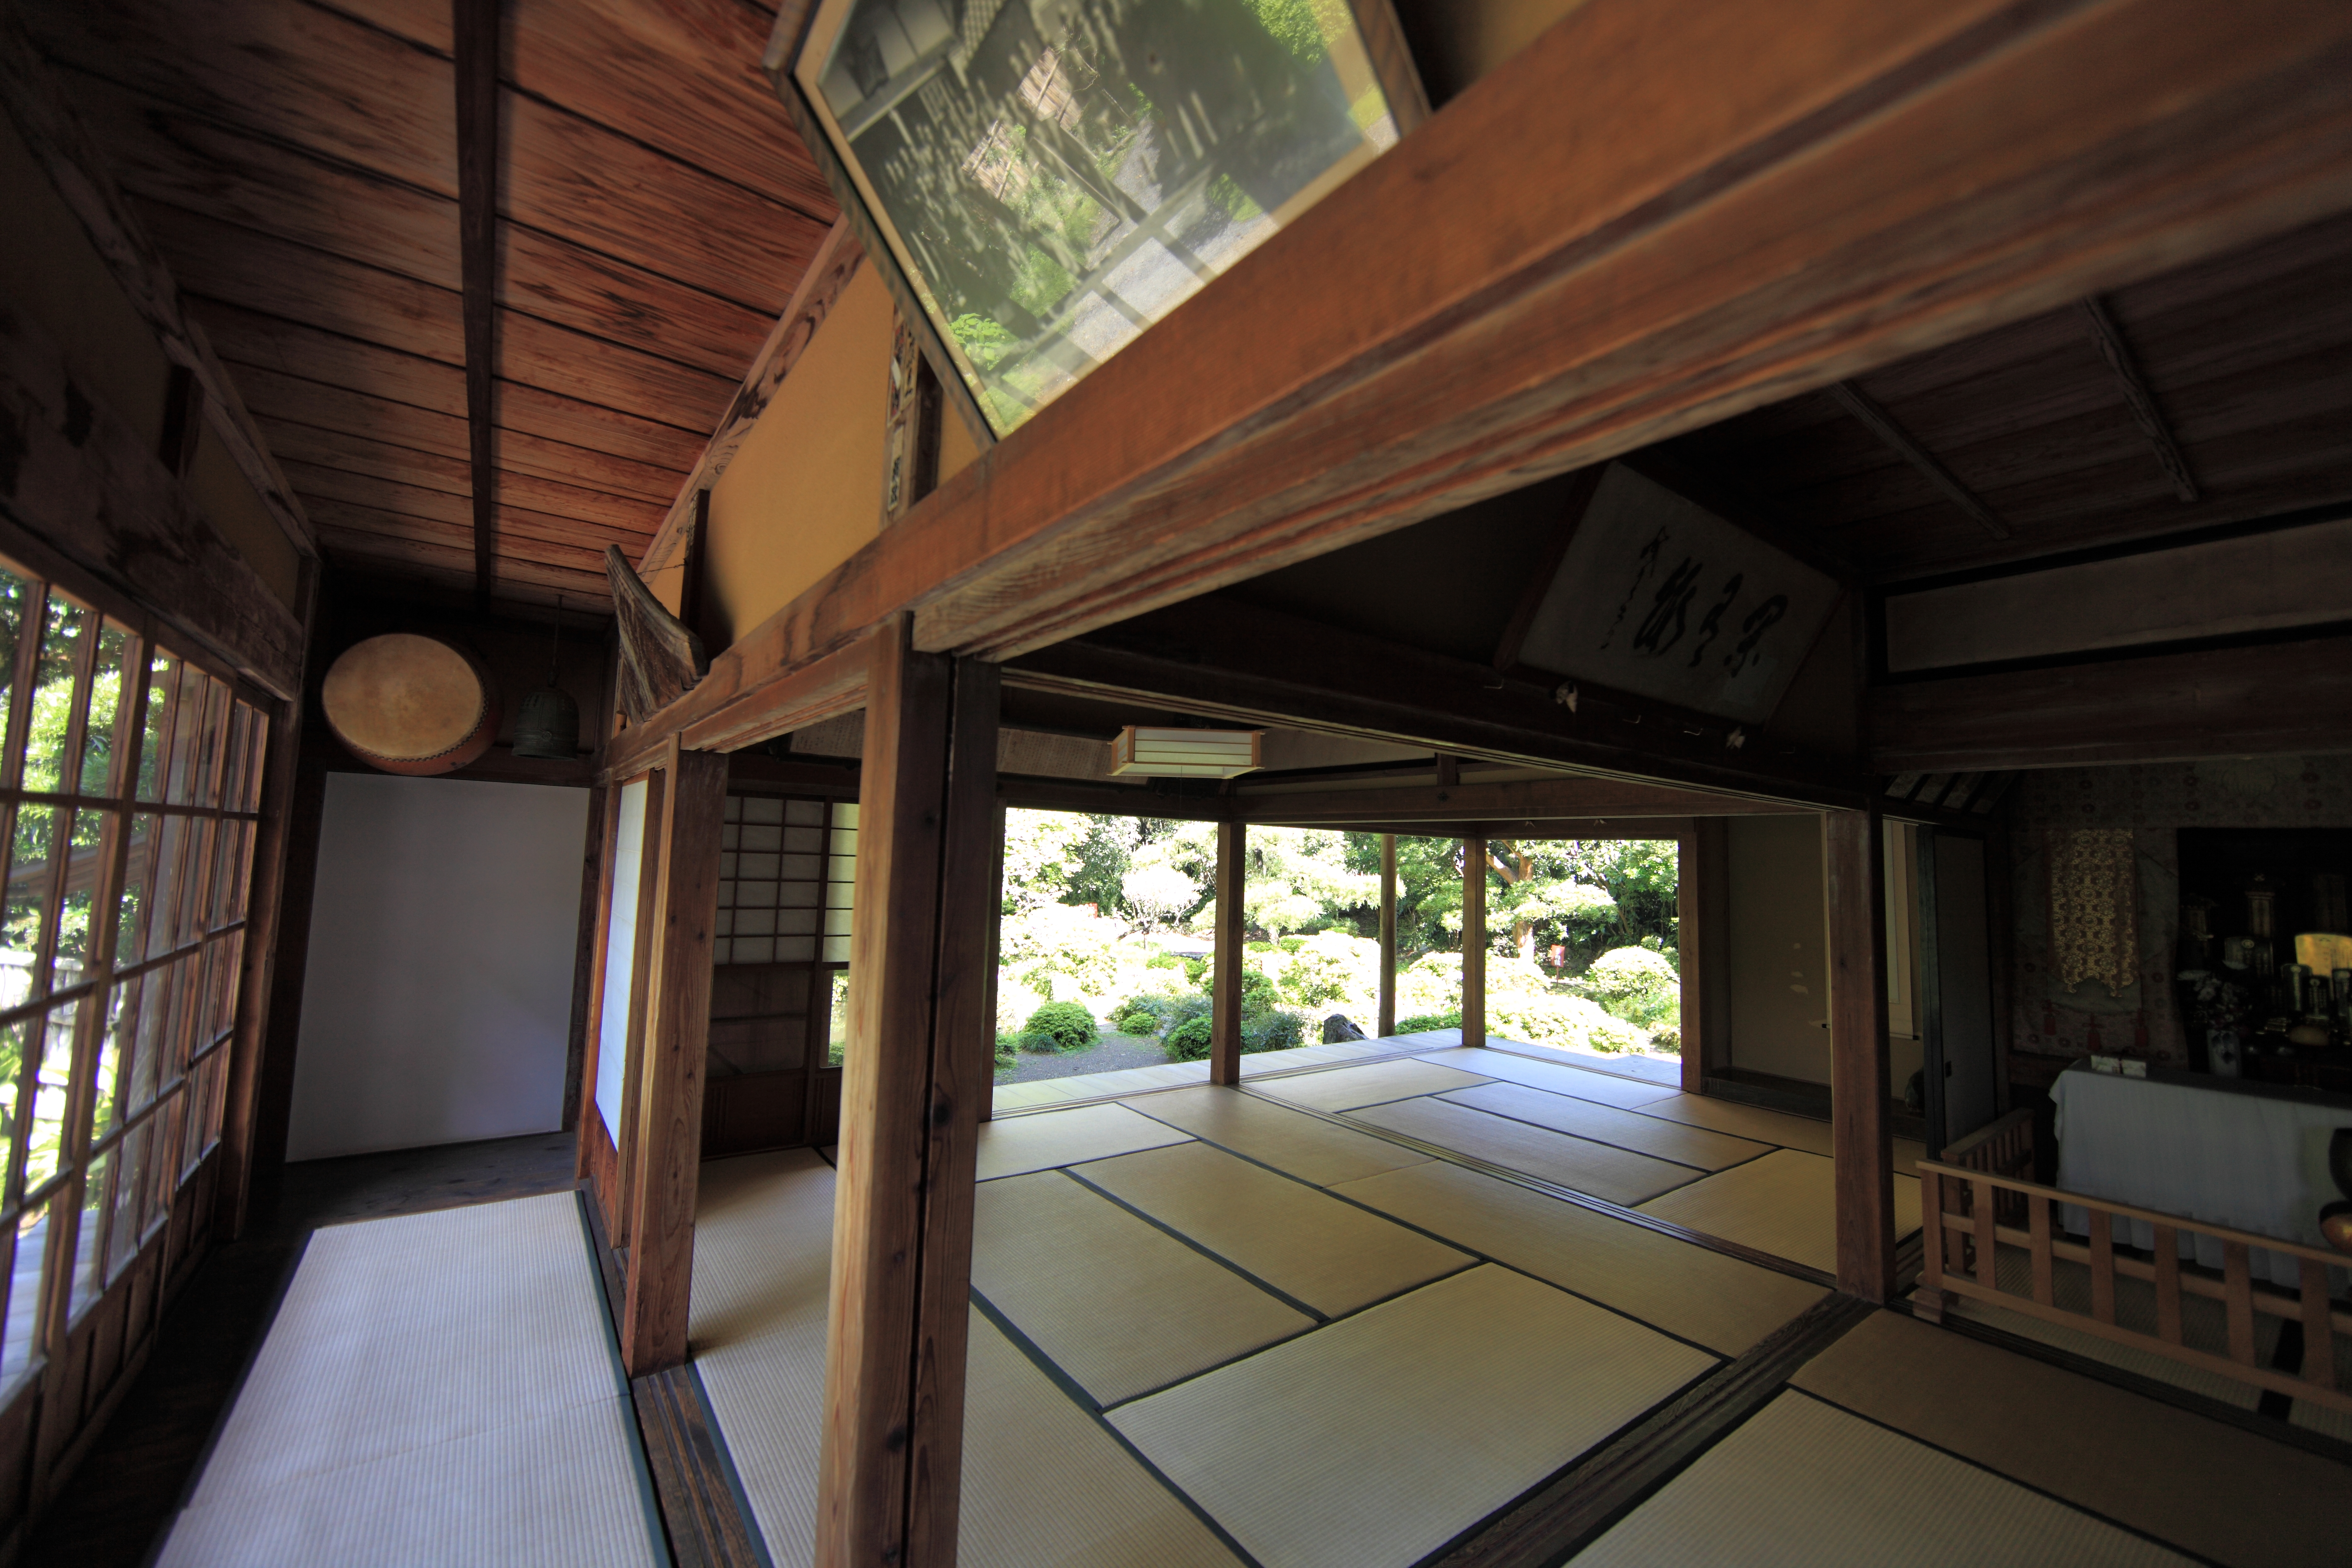
architecture, wood, villa, mansion, house, interior, home, high, cottage, ancient, property, room, interior design, design, temple, japanese, resort, farmhouse, 5d, style, hires, estate, log cabin, markii, traditional, hi, res, resolution, shizuoka, togeppousaiokuji, real estate